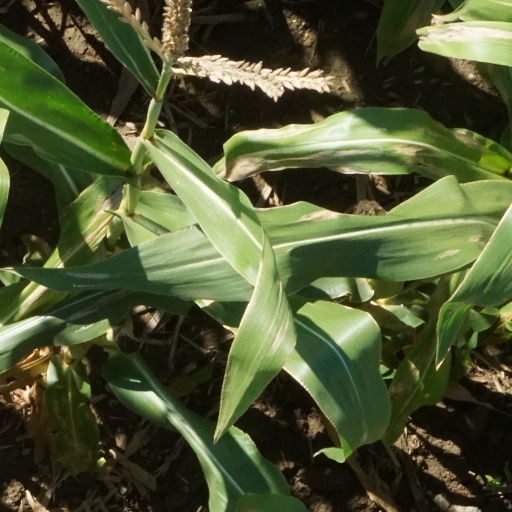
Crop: maize; corn